Eric Close

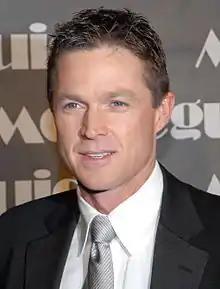
Close at the 16th Annual MovieGuide Faith and Values Awards in 2008

1967) is an American actor, best known for his roles in television series, particularly as FBI agent Martin Fitzgerald in the CBS mystery drama "Without a Trace" (2002–2009), Michael Wiseman in the CBS sci-fi drama "Now and Again" (1999-2000), Teddy Conrad in the ABC musical drama "Nashville" (2012–2017), and Travis Tanner in "Suits" (2011–2015).